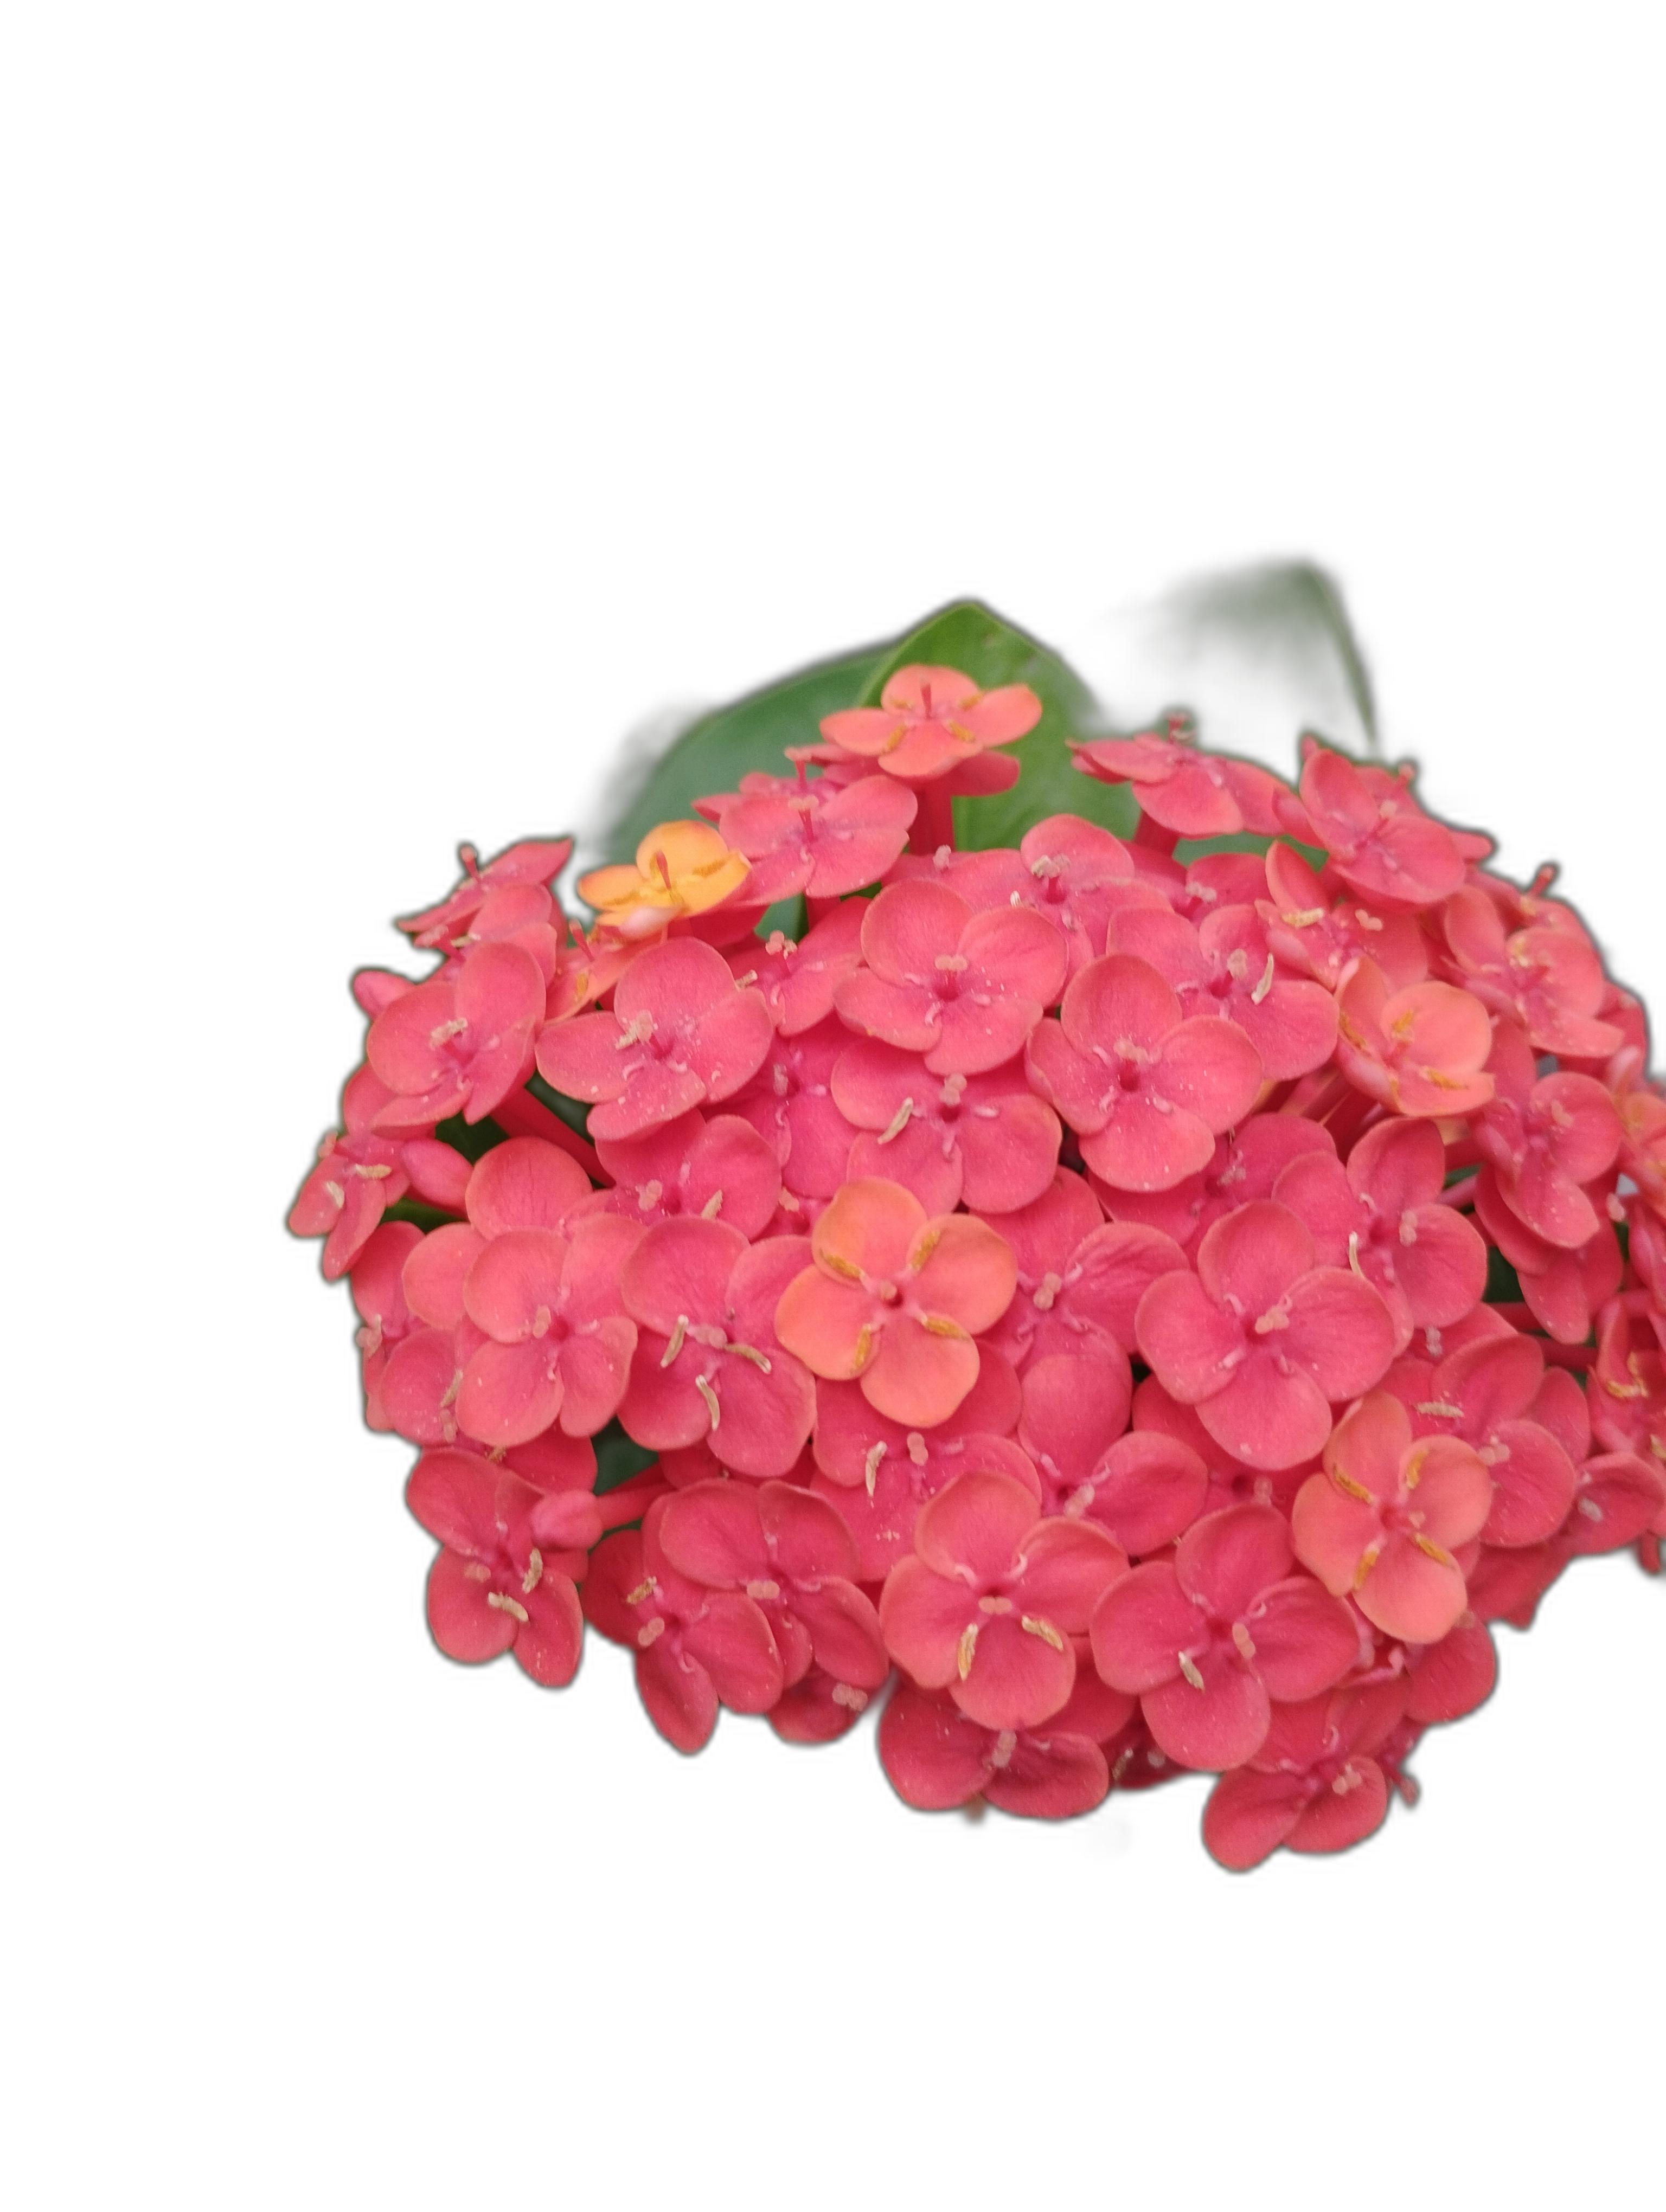
Label: Jungle geranium